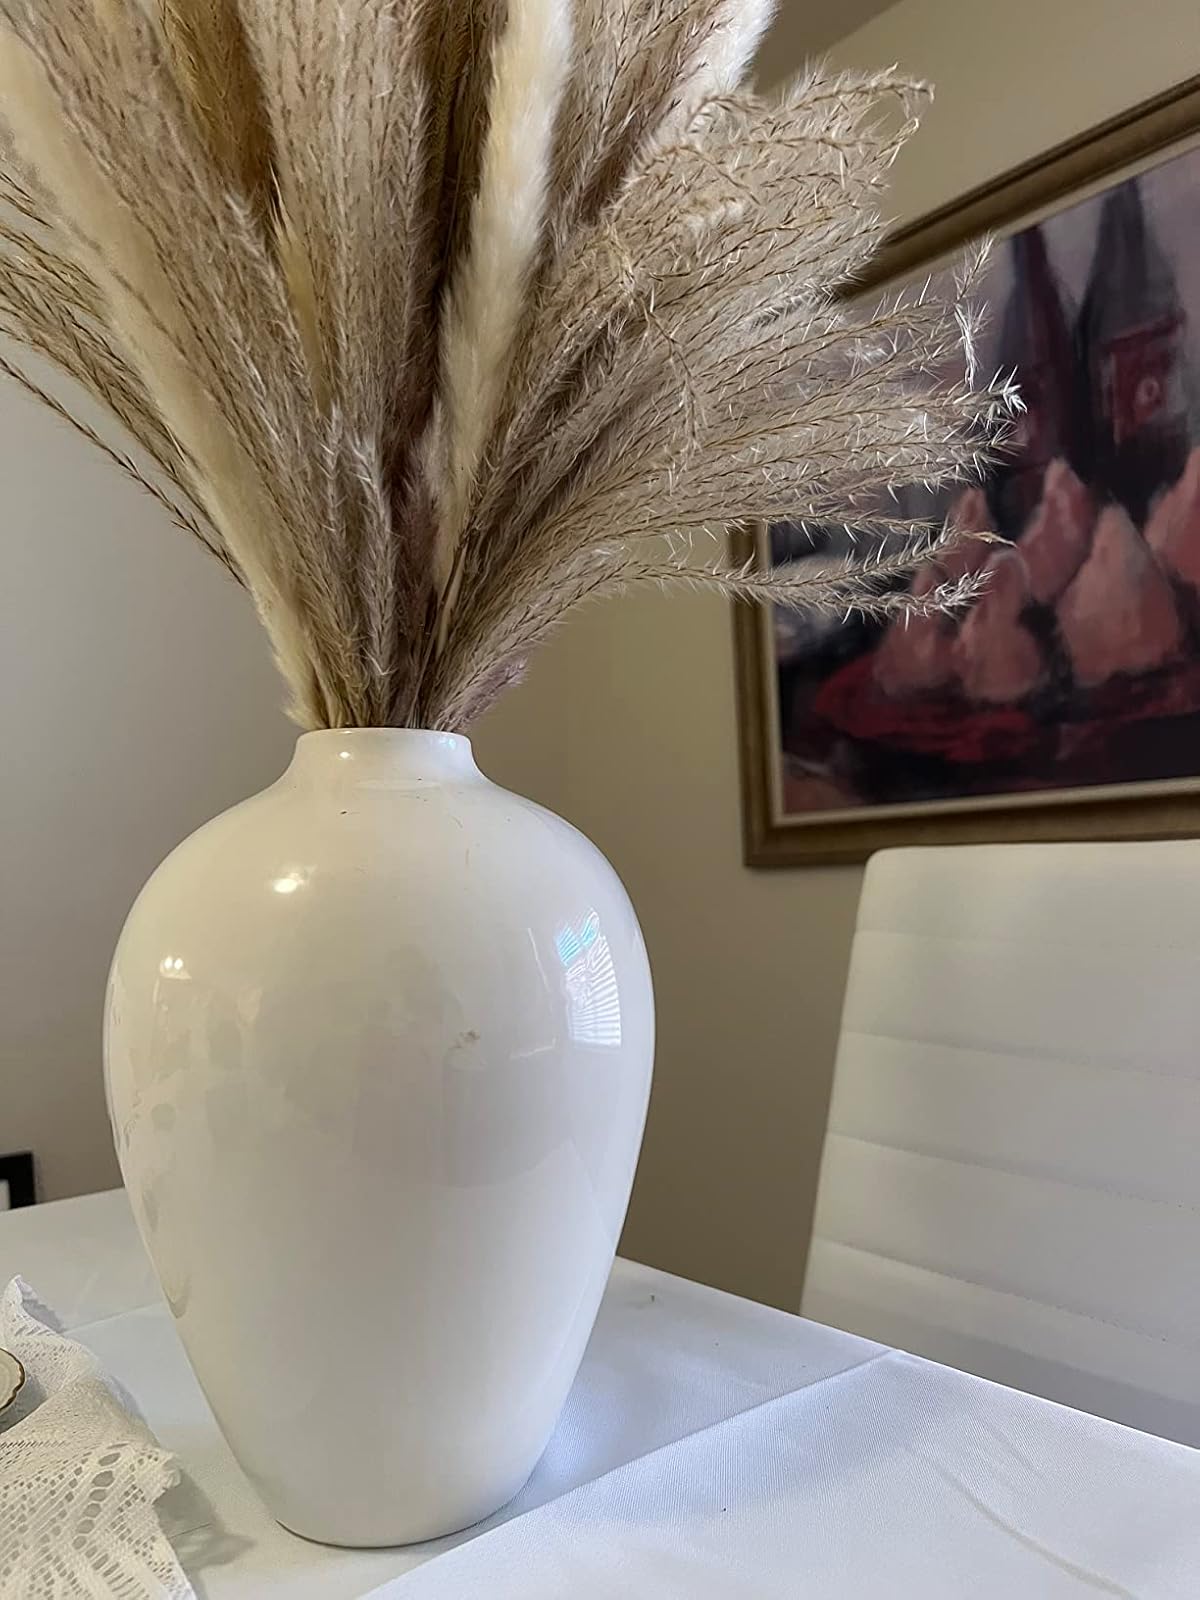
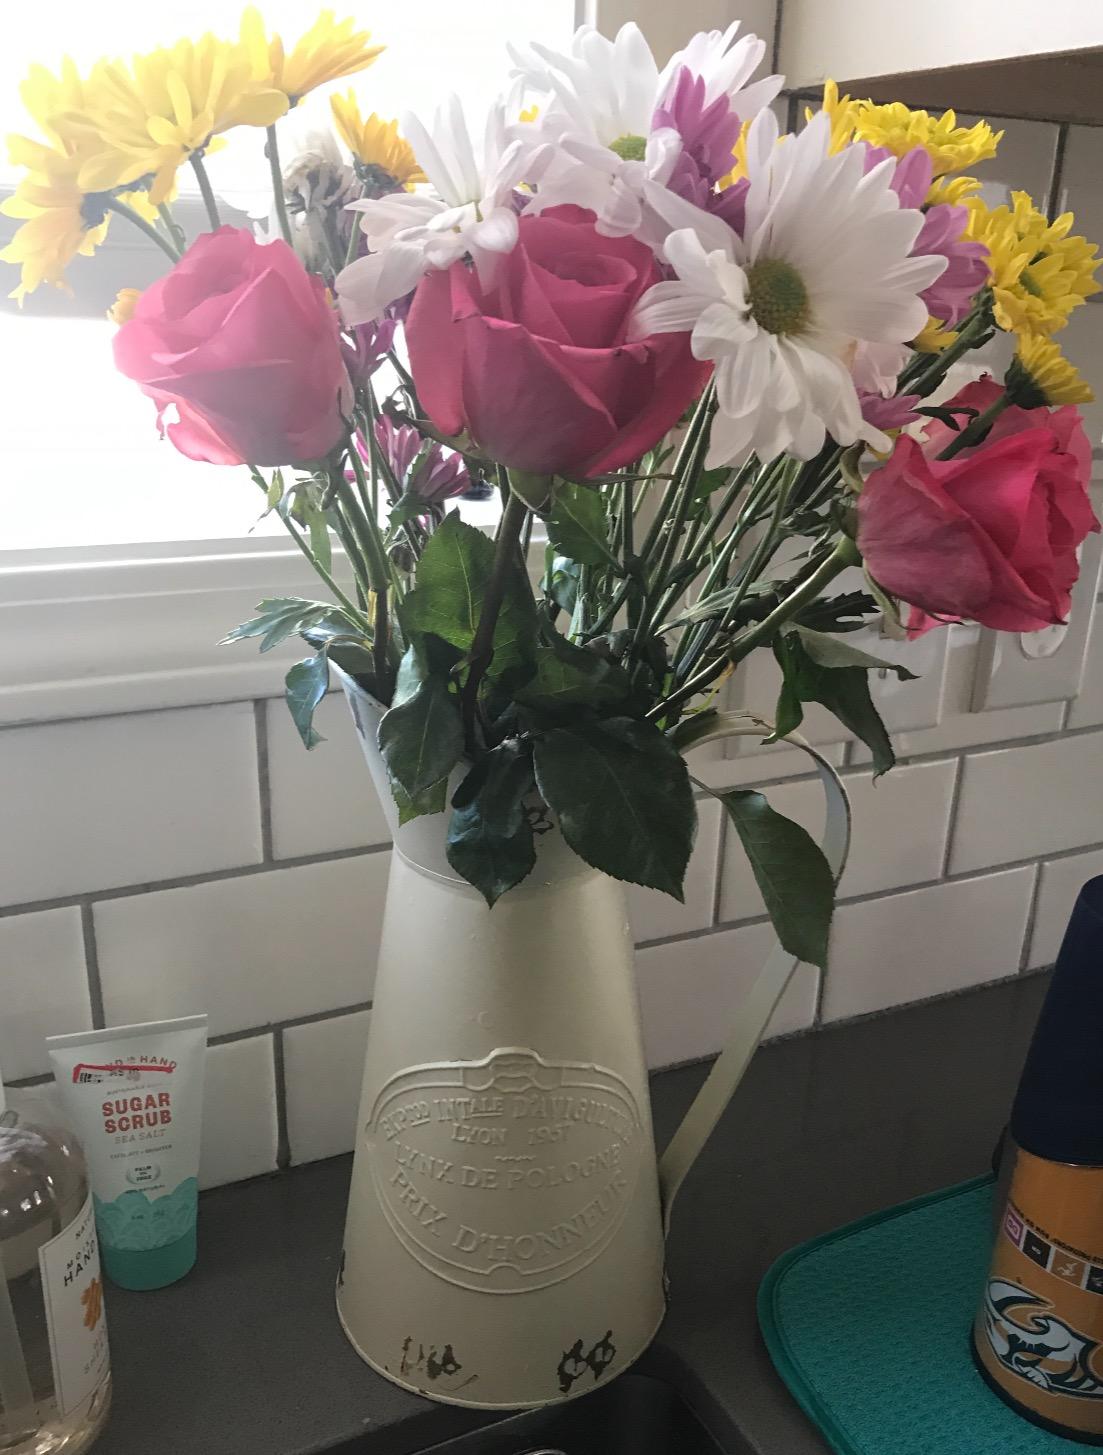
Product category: vase
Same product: no